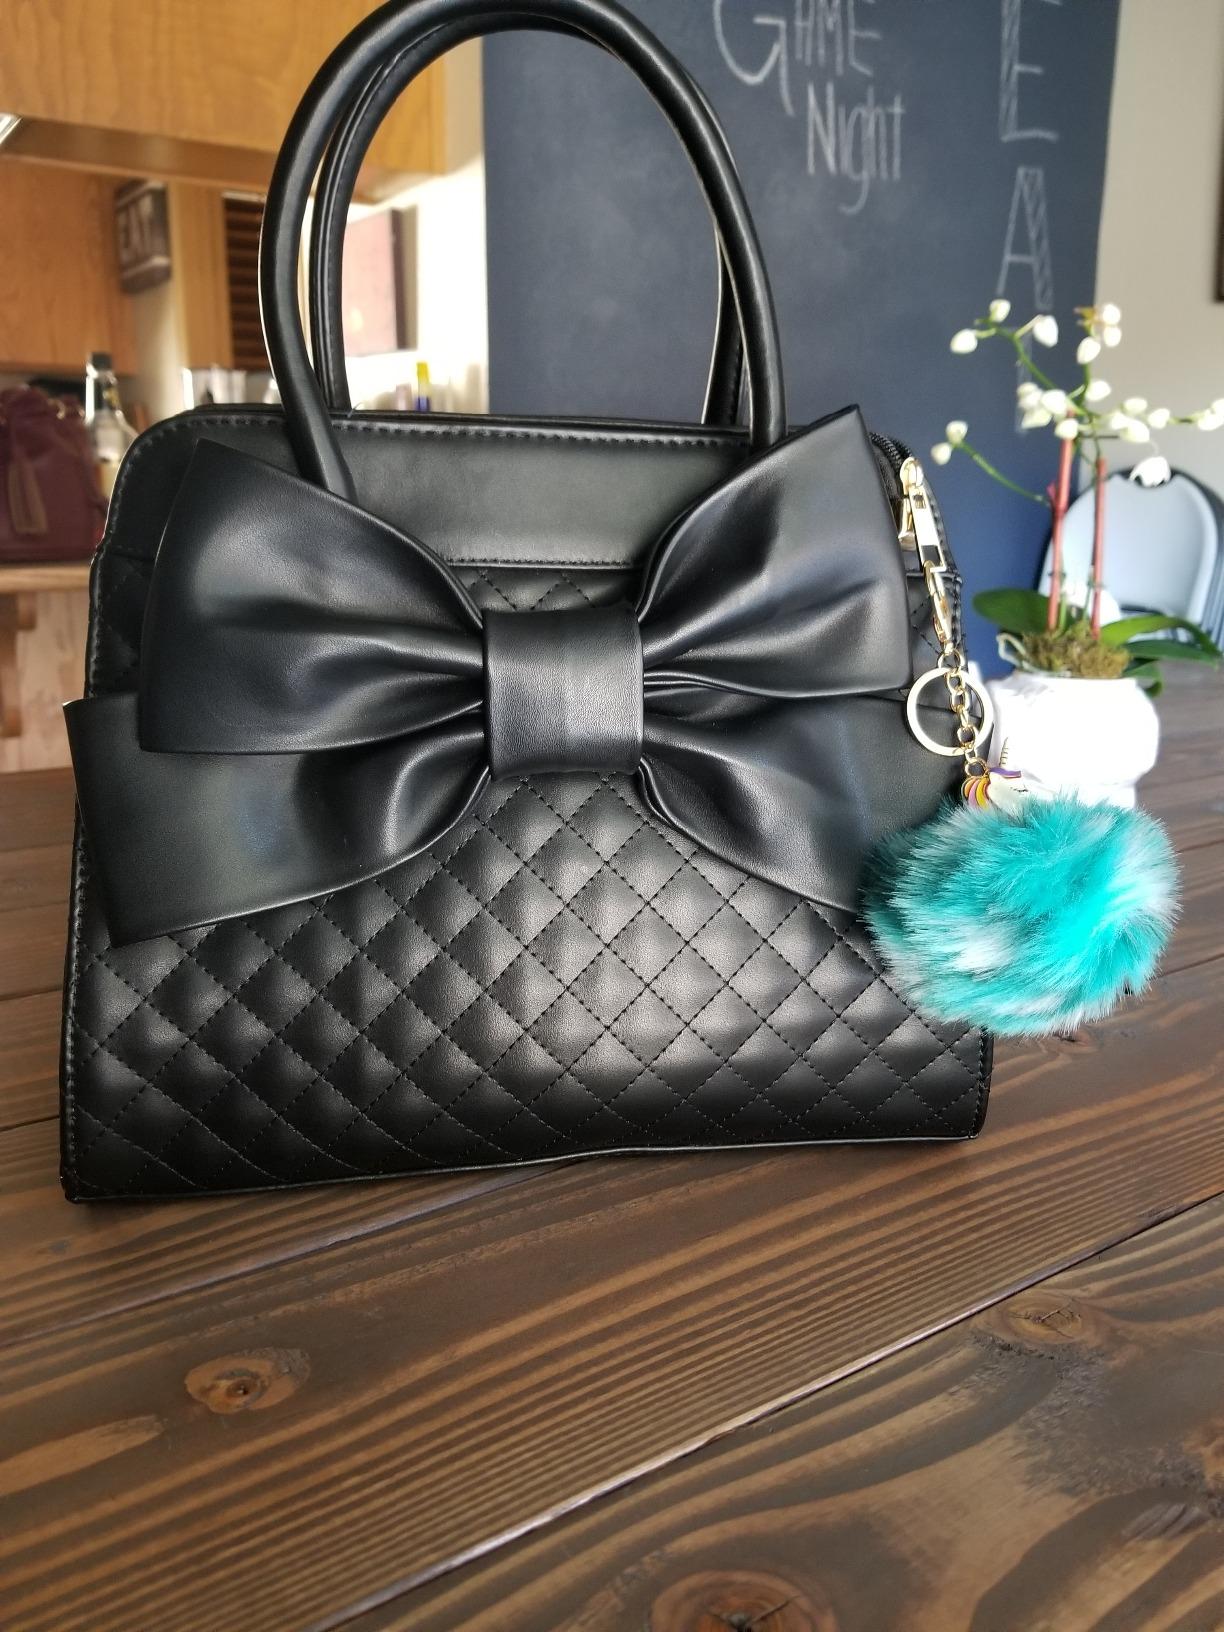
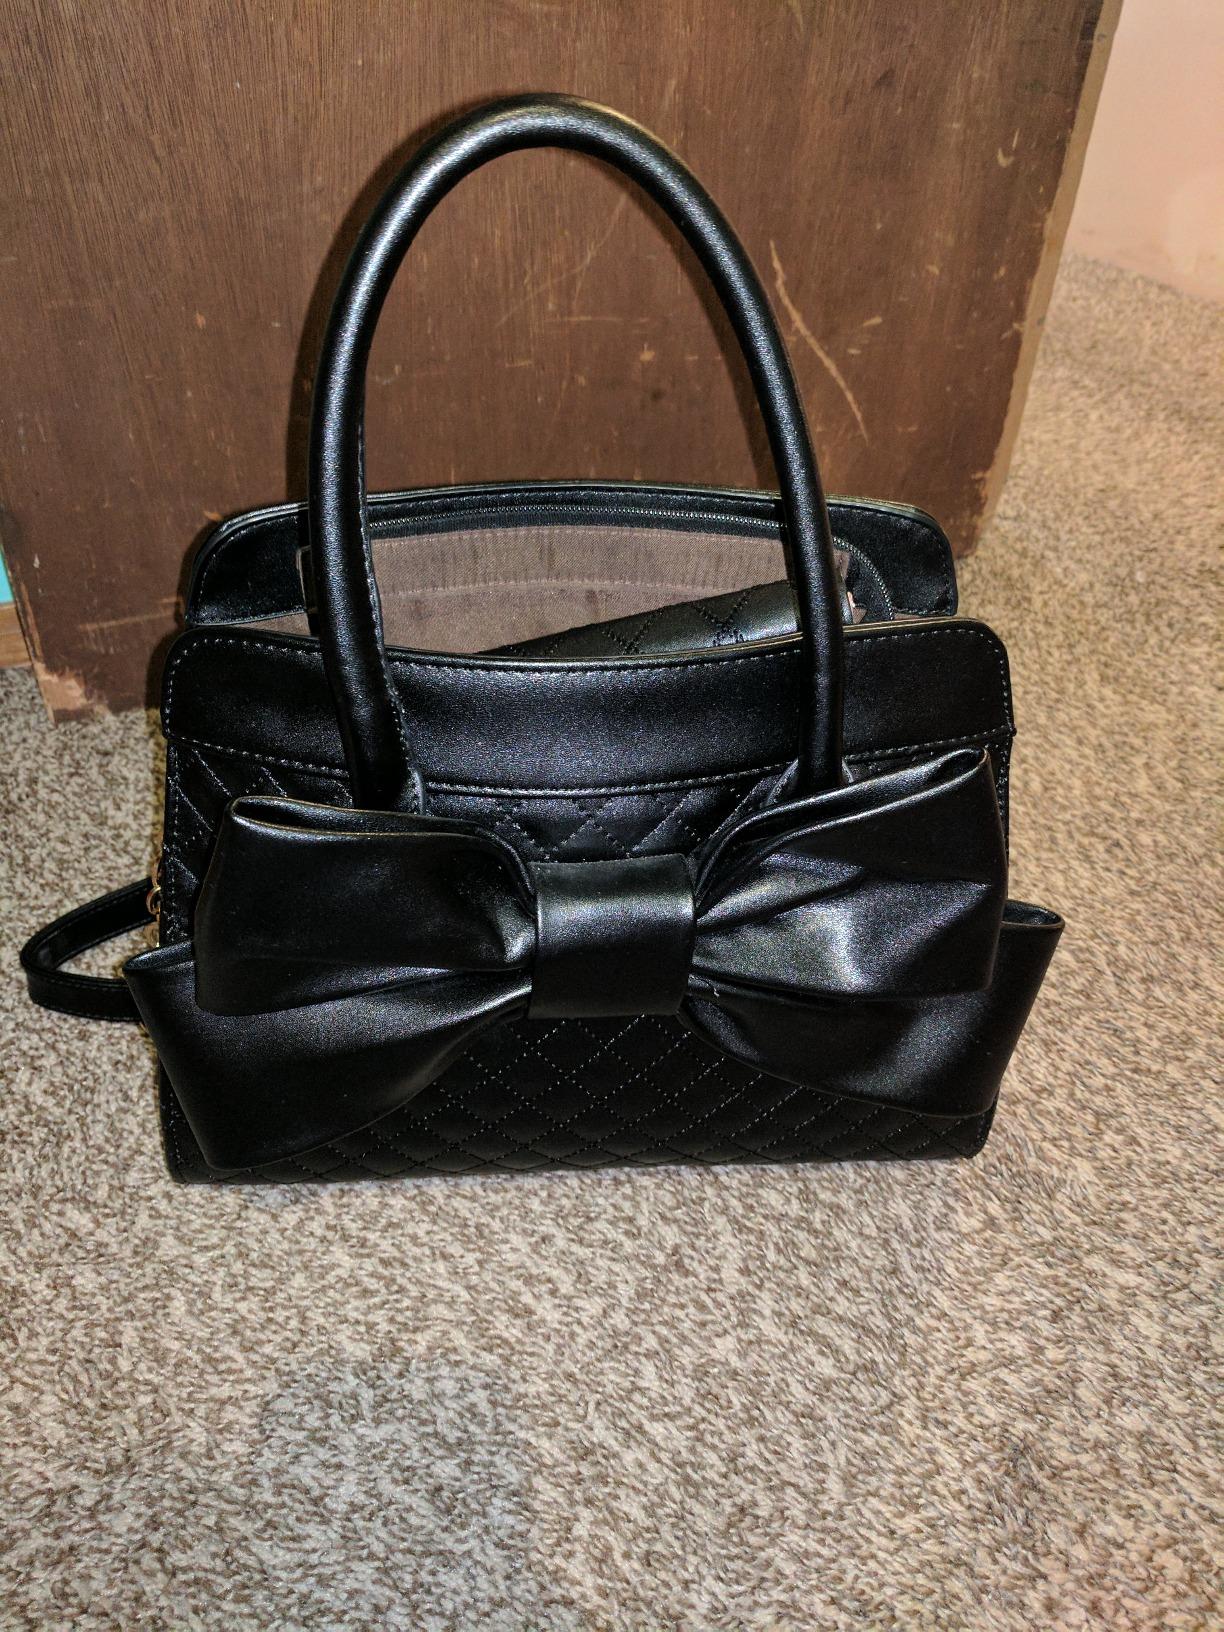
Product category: accessories_handbag
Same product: yes